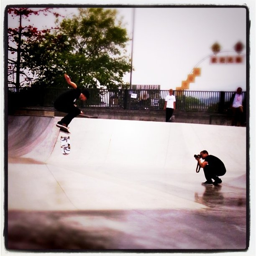
A person takes a picture of a skateboarder performing a trick.
A person is taking a picture of a skateboarder in mid air.
A skate boarder is photographed as he takes a jump
A guy photographing a skateboarder in action.
Male skating with while another male takes photos.